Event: Nepal Earthquake
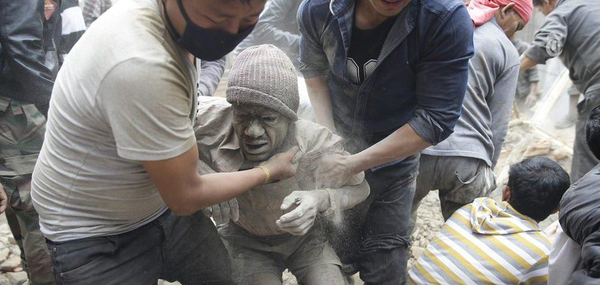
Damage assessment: damage